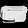
Label: Bag